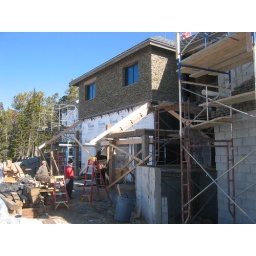
The current house we are building up in the Yellowstone Club in Big Sky. back terrace we were working on